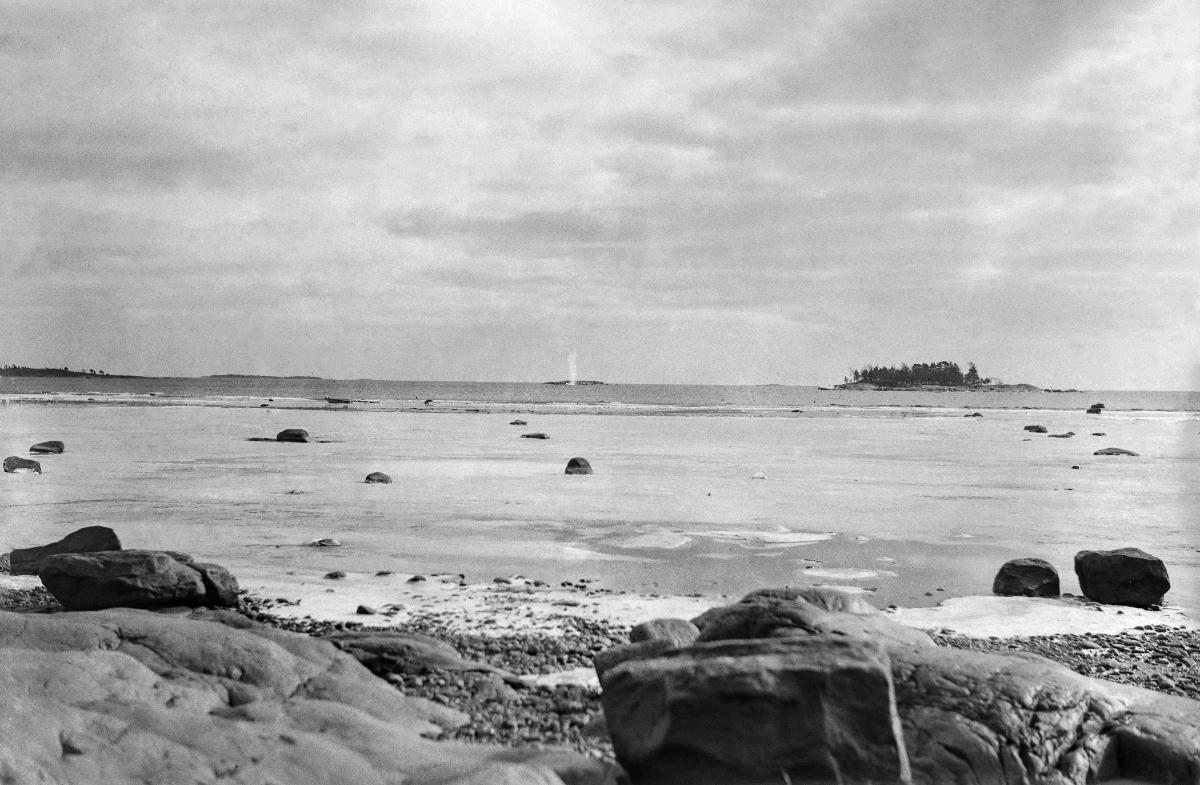
Suojeluskunnan kenttätykistön harjoitukset
Skyddskårens fältartilleriövningar; Civil guard field artillery exercise
sisällön kuvaus: Suojeluskunnan kenttätykistön harjoitukset Helsingissä 9.3.1930. Kranaatti räjähtää  kohteessa. content description: Civil guard field artillery exercise in Helsinki 9.3.1930. A granade explodes at the taget. innehållsbeskrivning: Skyddskårens fältartilleriövningar i Helsingfors 9.3.1930. En granat exploderar vid målet.
Kuvaaja: Sundström, Hugo, kuvaaja
Vuosi: 1930
Paikka: Suomi, Uusimaa, Helsinki, Santahamina Helsinki; Suomi
Aiheet: puolustus (keskinäinen toiminta); suojeluskunnat; harjoitukset; kenttätykit; tykistö; HBL; defence; civil guards; exercises; artillery; field artillery; exercise; försvar; skyddskårer; övningar; artilleri; skyddskåren; fältartilleri; artilleriet